Hryhoriy Vasiura

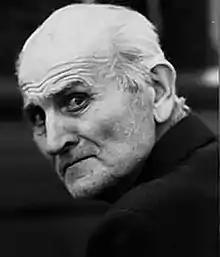
Vasiura during his trial (1986)

Hryhoriy Mykytovych Vasiura (15 February 1915 – 2 October 1987) was a Soviet senior lieutenant in the Red Army who was captured during the Nazi invasion of the USSR in 1941 and subsequently volunteered for service in the "Schutzmannschaft" (the Nazi collaborationist auxiliary police) and the Waffen-SS. Vasiura's wartime activities were not fully revealed until the mid-1980s, when he was convicted as a war criminal by a Soviet military court and executed in 1987 for his role in the Khatyn massacre.